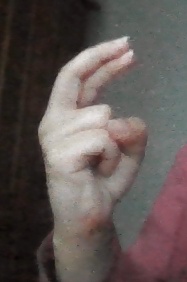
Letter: zay